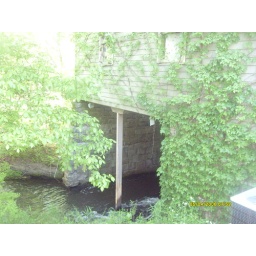
Our window is above the water